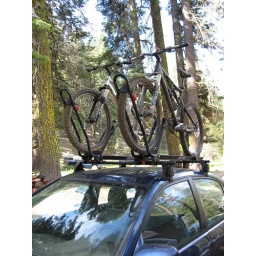
There are many world class mountain biking trails near the field camp.